Question: Please indicate a possible affordance area of the book that can be used for holding
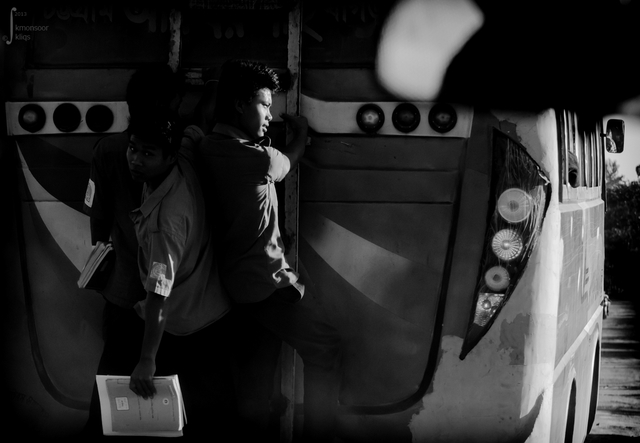
Answer: [95.5, 372.5, 184.5, 436.5]